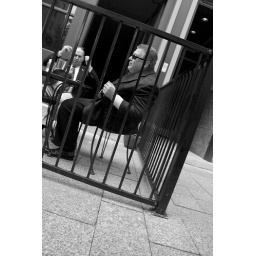
3 old, fat white dudes in suits eating lunch and one was smoking a cigar. It was a sight